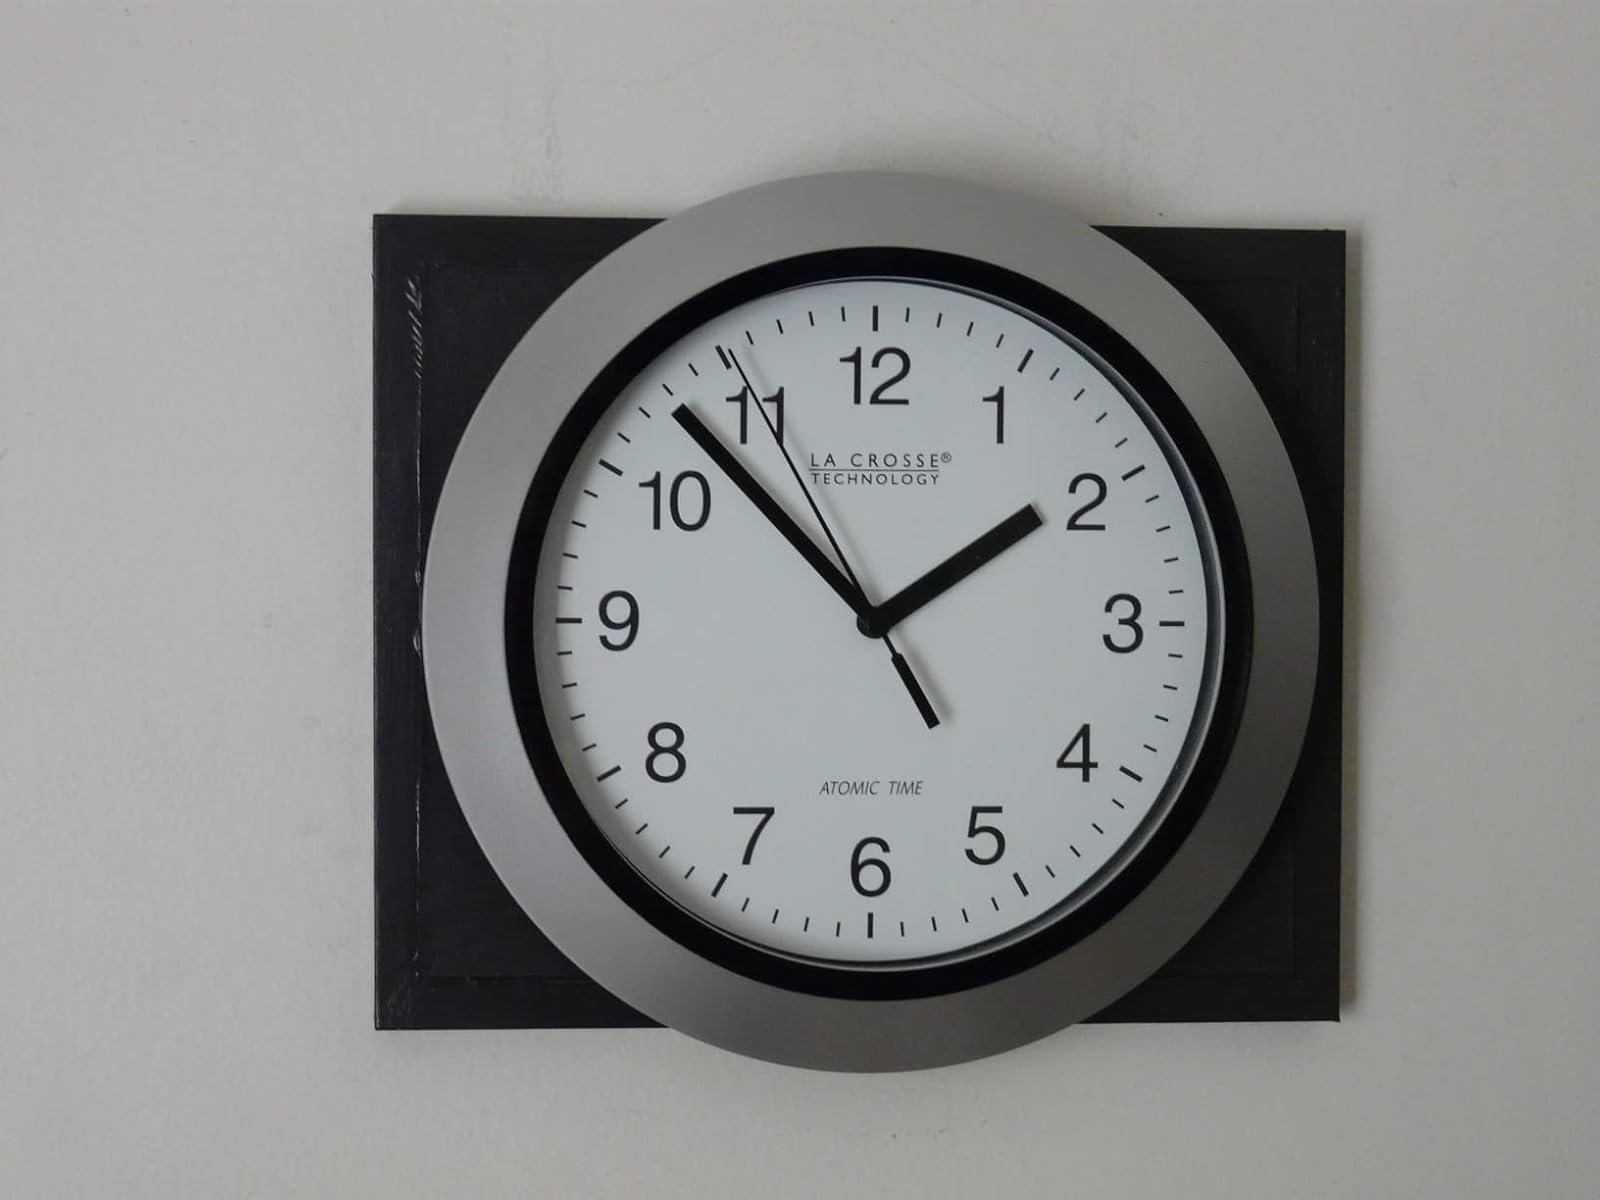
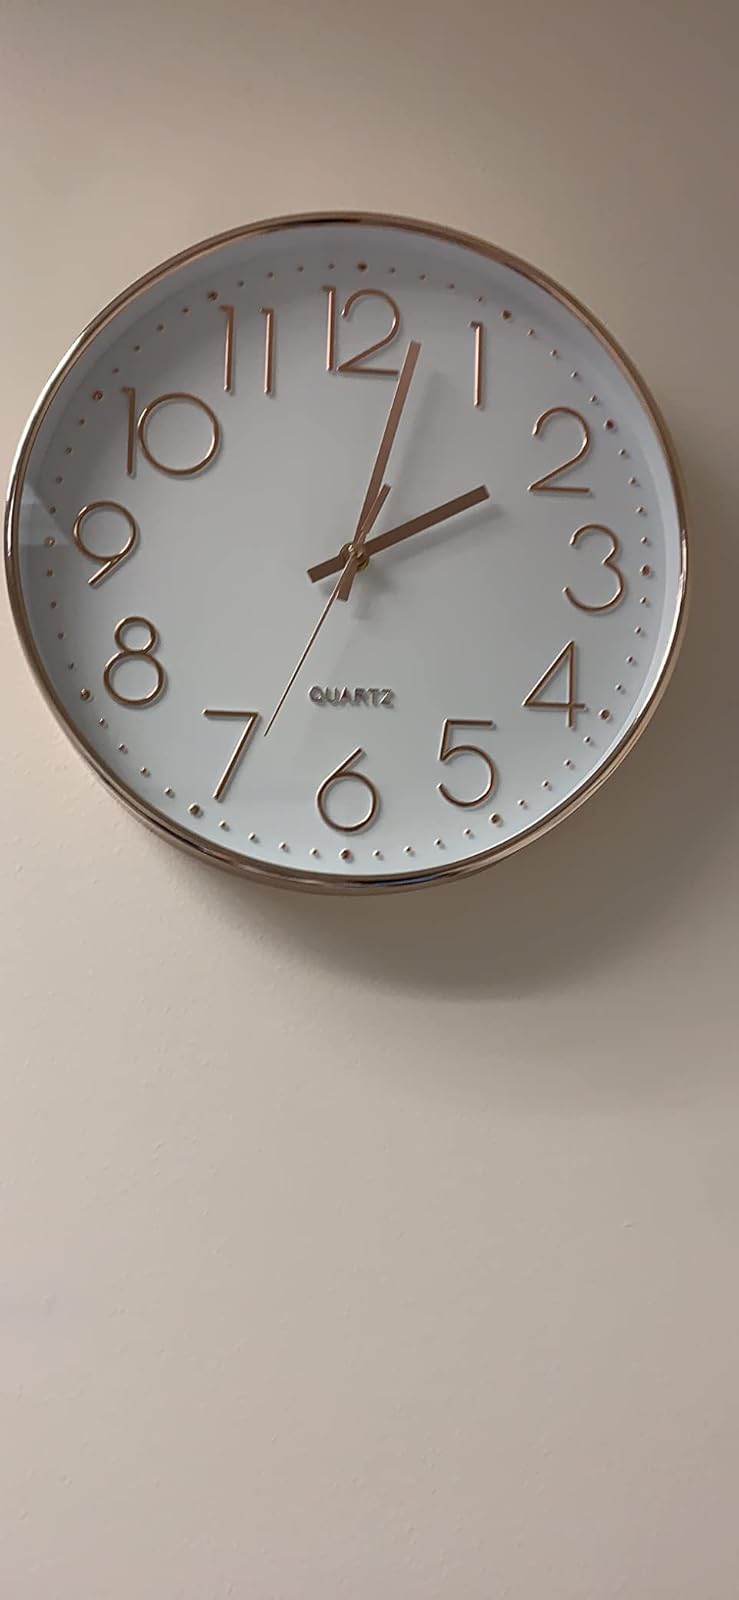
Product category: clock
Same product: no